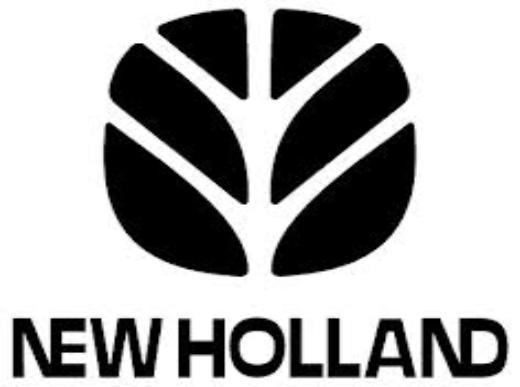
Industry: Others